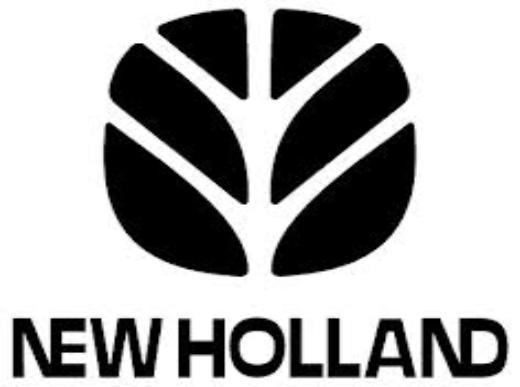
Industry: Others